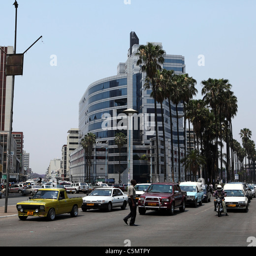
a man crosses a busy street